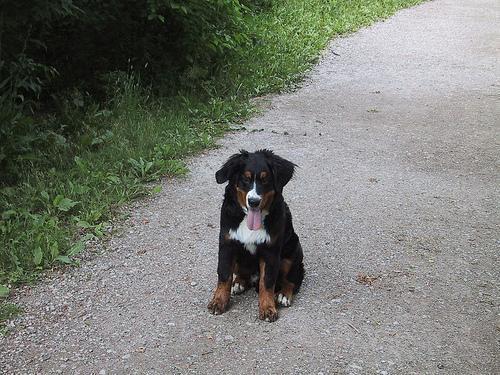
Bernese_mountain_dog